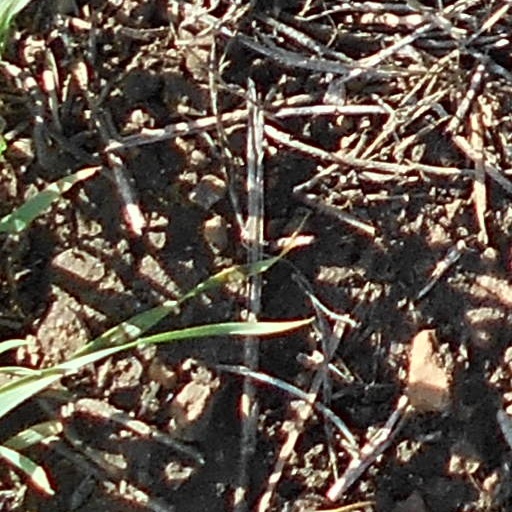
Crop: wheat